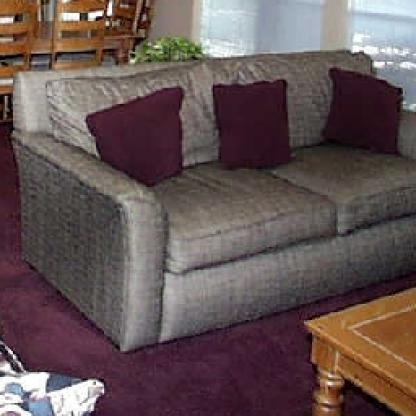
Scene: Indoor